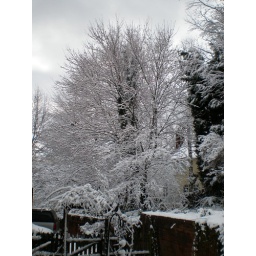
My maple tree covered in white